The Three Musketeers (1942 film)

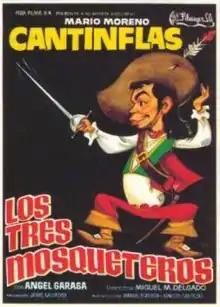
Theatrical release poster

The Three Musketeers is a 1942 Mexican comedy film directed by Miguel M. Delgado and starring Cantinflas. It is based on the 1844 novel of the same name by Alexandre Dumas.